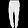
Label: Trouser